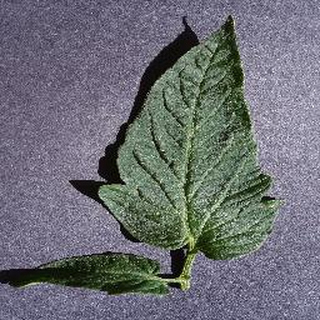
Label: healthy_tomato